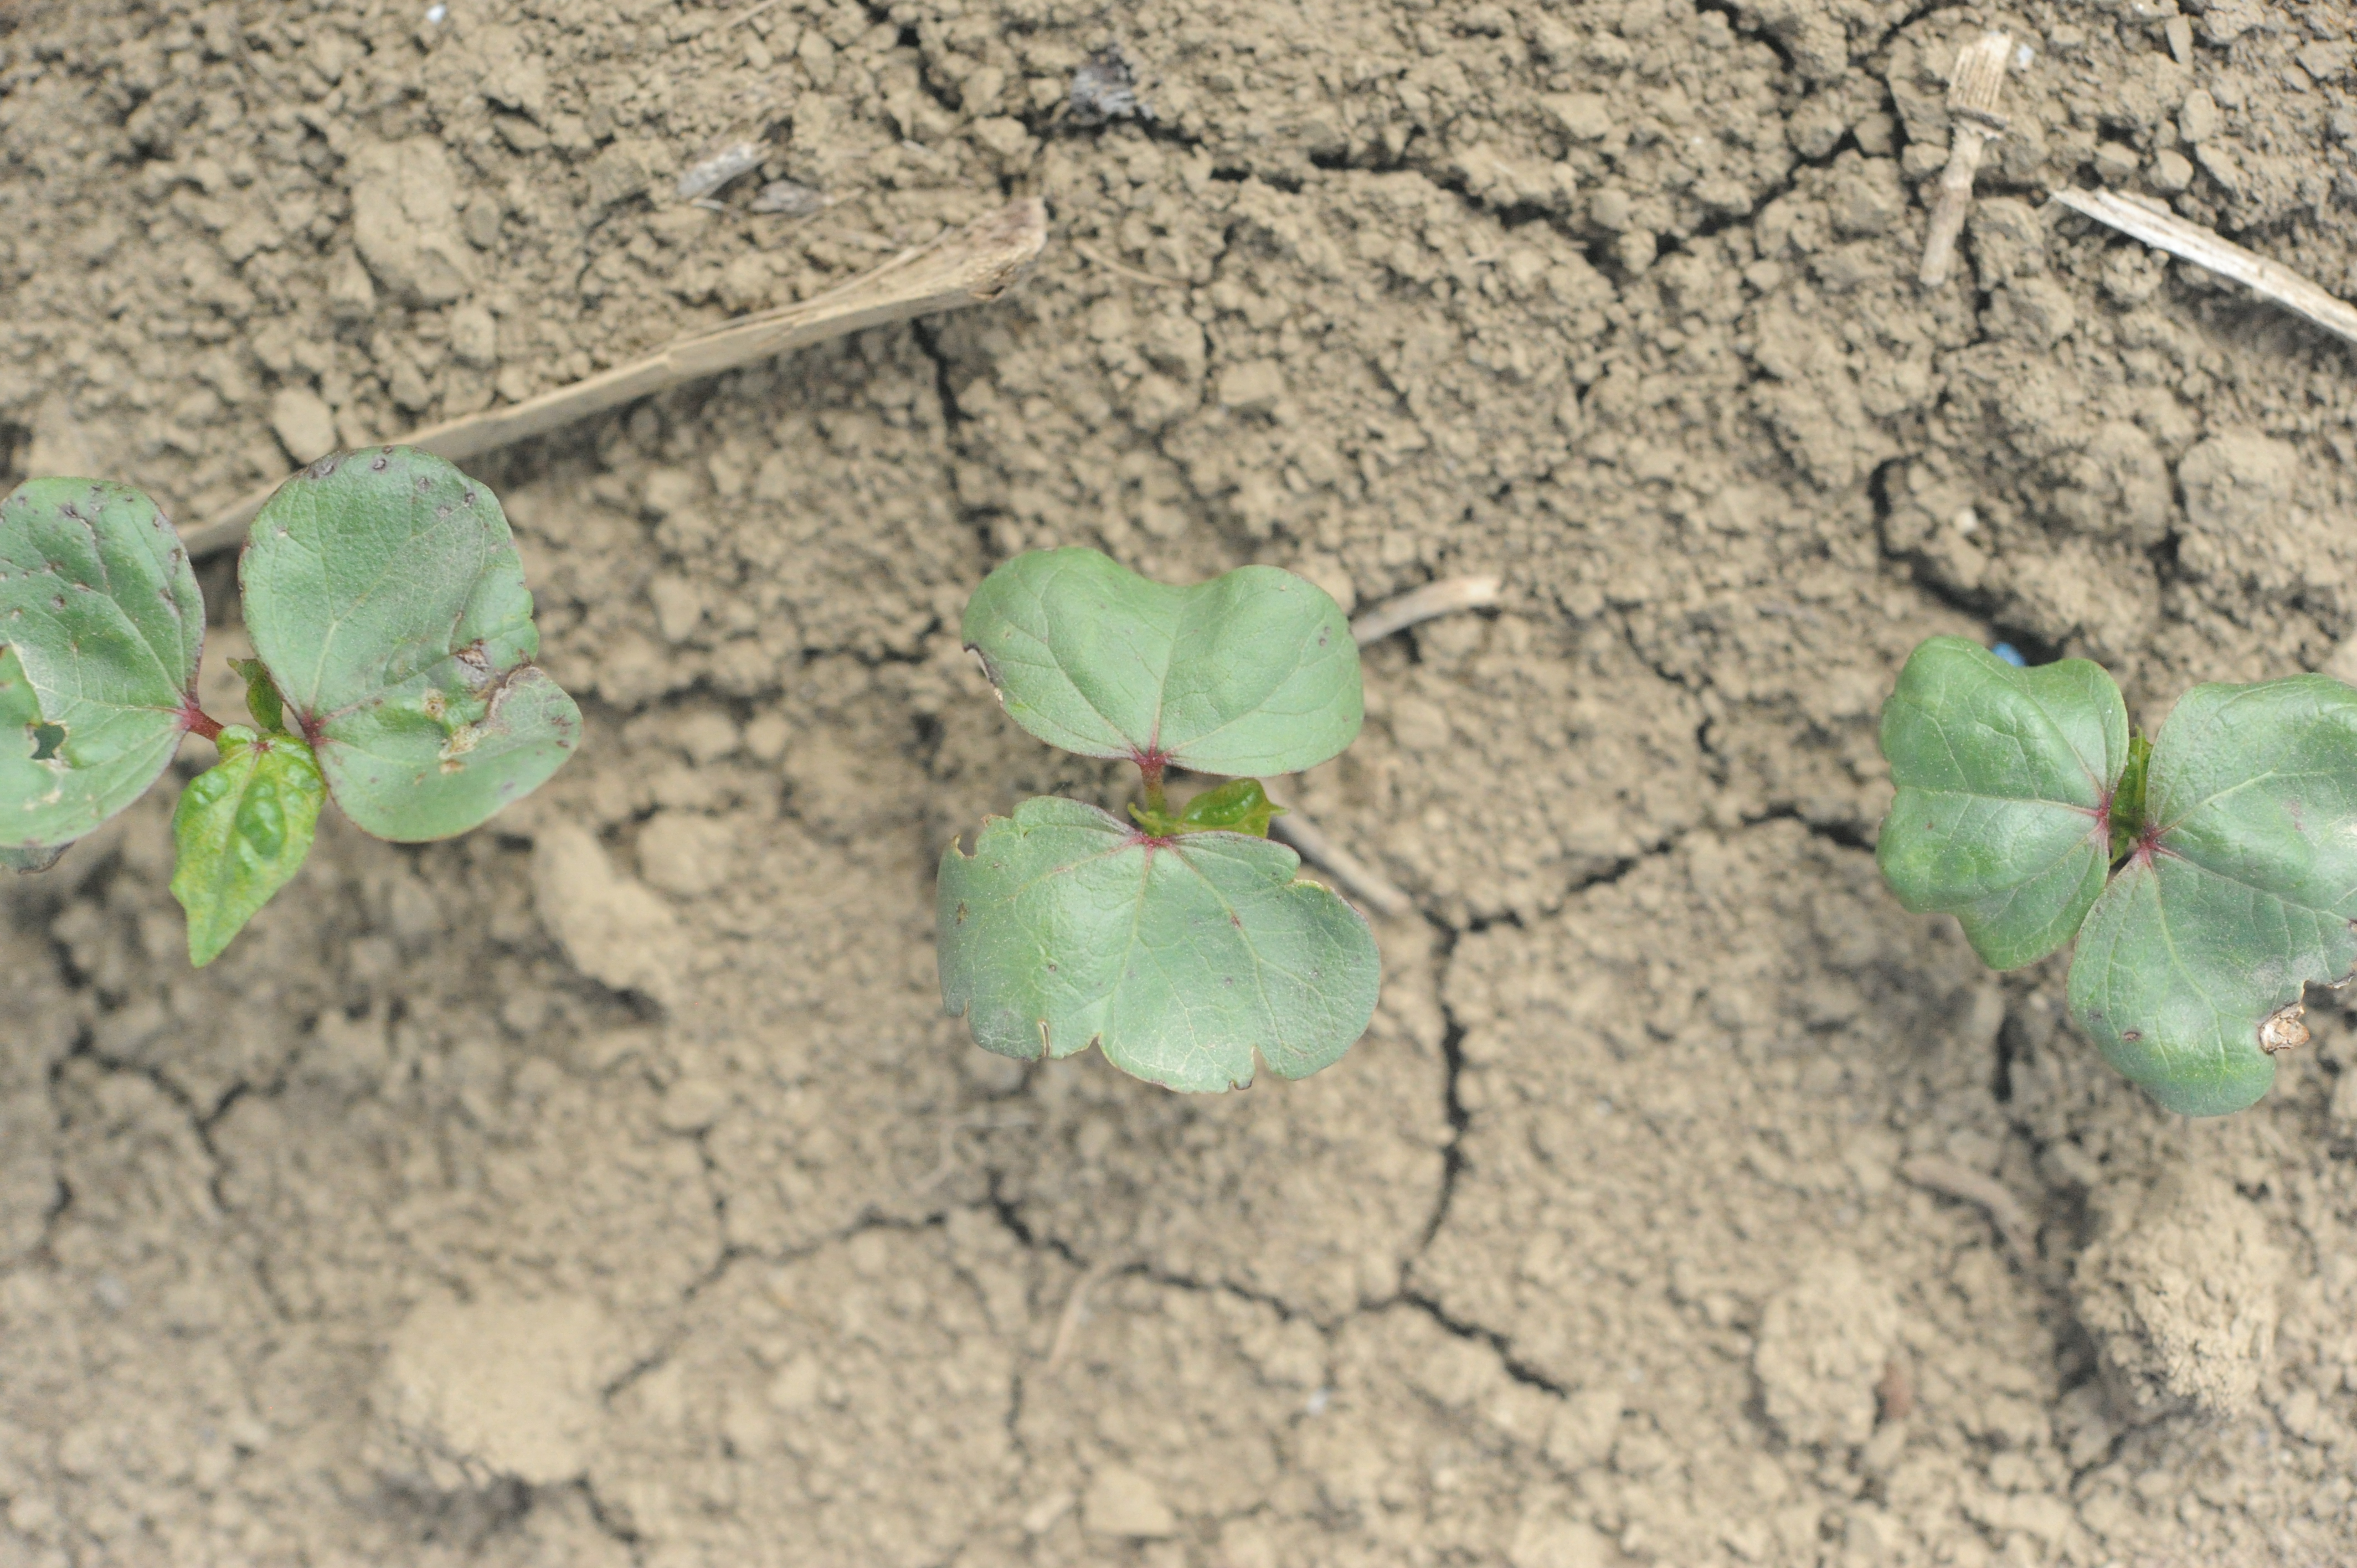
Label: cotton